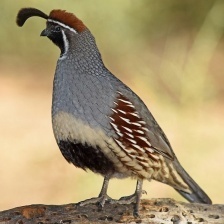
Species: GAMBELS QUAIL
Scientific name: CALLIPEPLA GAMBELII
ImageNet parent category: quail